Josef Homeyer

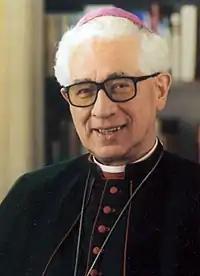
Bishop Josef Homeyer

Josef Homeyer (1 August 1929 – 30 March 2010) was a German Bishop of the Roman Catholic Diocese of Hildesheim, located in Hildesheim, from his appointment by Pope John Paul II on 25 August 1983 until his retirement on 20 August 2004.